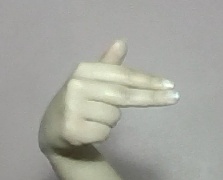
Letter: ghain